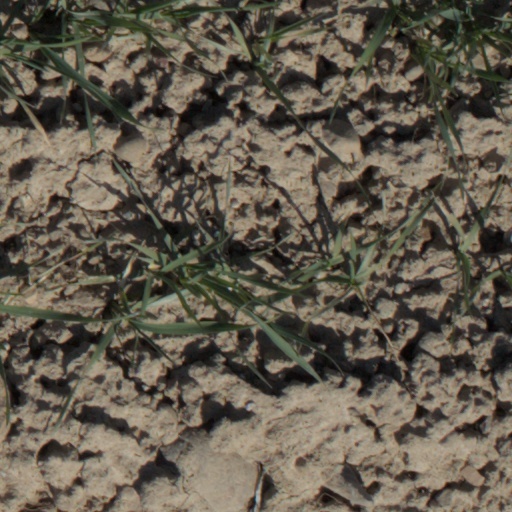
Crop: wheat